Dime novel

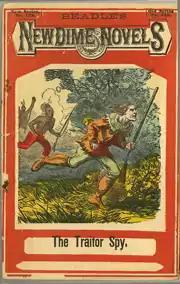
The "New Dime Novel Series" introduced color covers but reprinted stories from the original series

In 1874, Beadle & Adams added the novelty of color to the covers when their "New Dime Novels" series replaced the flagship title. The "New Dime Novels" were issued with a dual numbering system on the cover, one continuing the numbering from the first series and the second and more prominent one indicating the number in the current series; for example, the first issue was numbered 1 (322). The stories were mostly reprints from the first series. Like its predecessor, Beadle's "New Dime Novels" ran for 321 issues, until 1885.